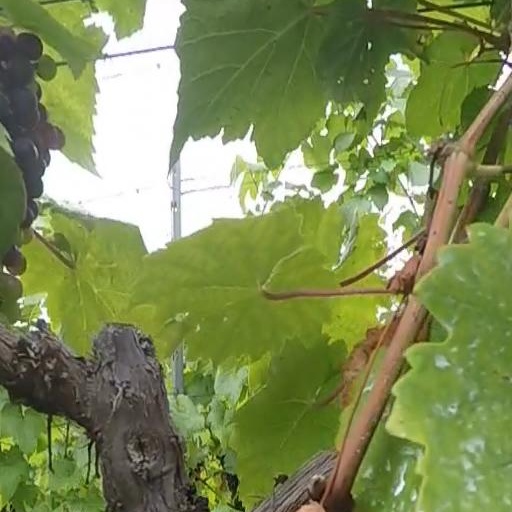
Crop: grape